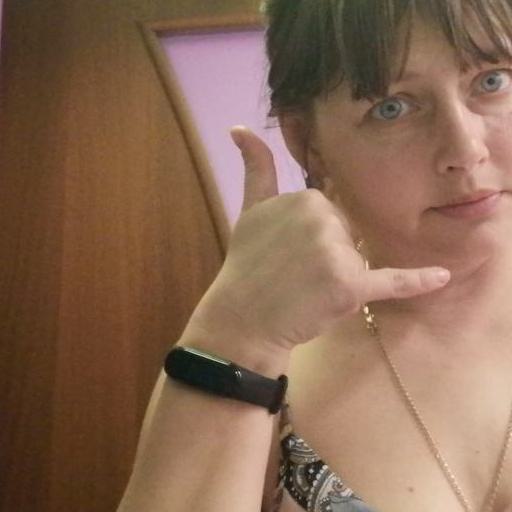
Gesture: call